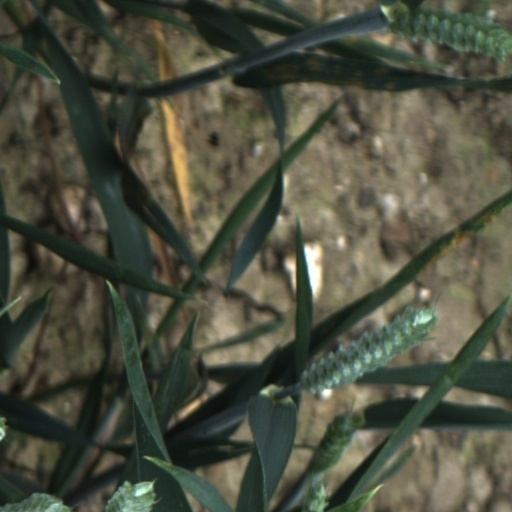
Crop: wheat